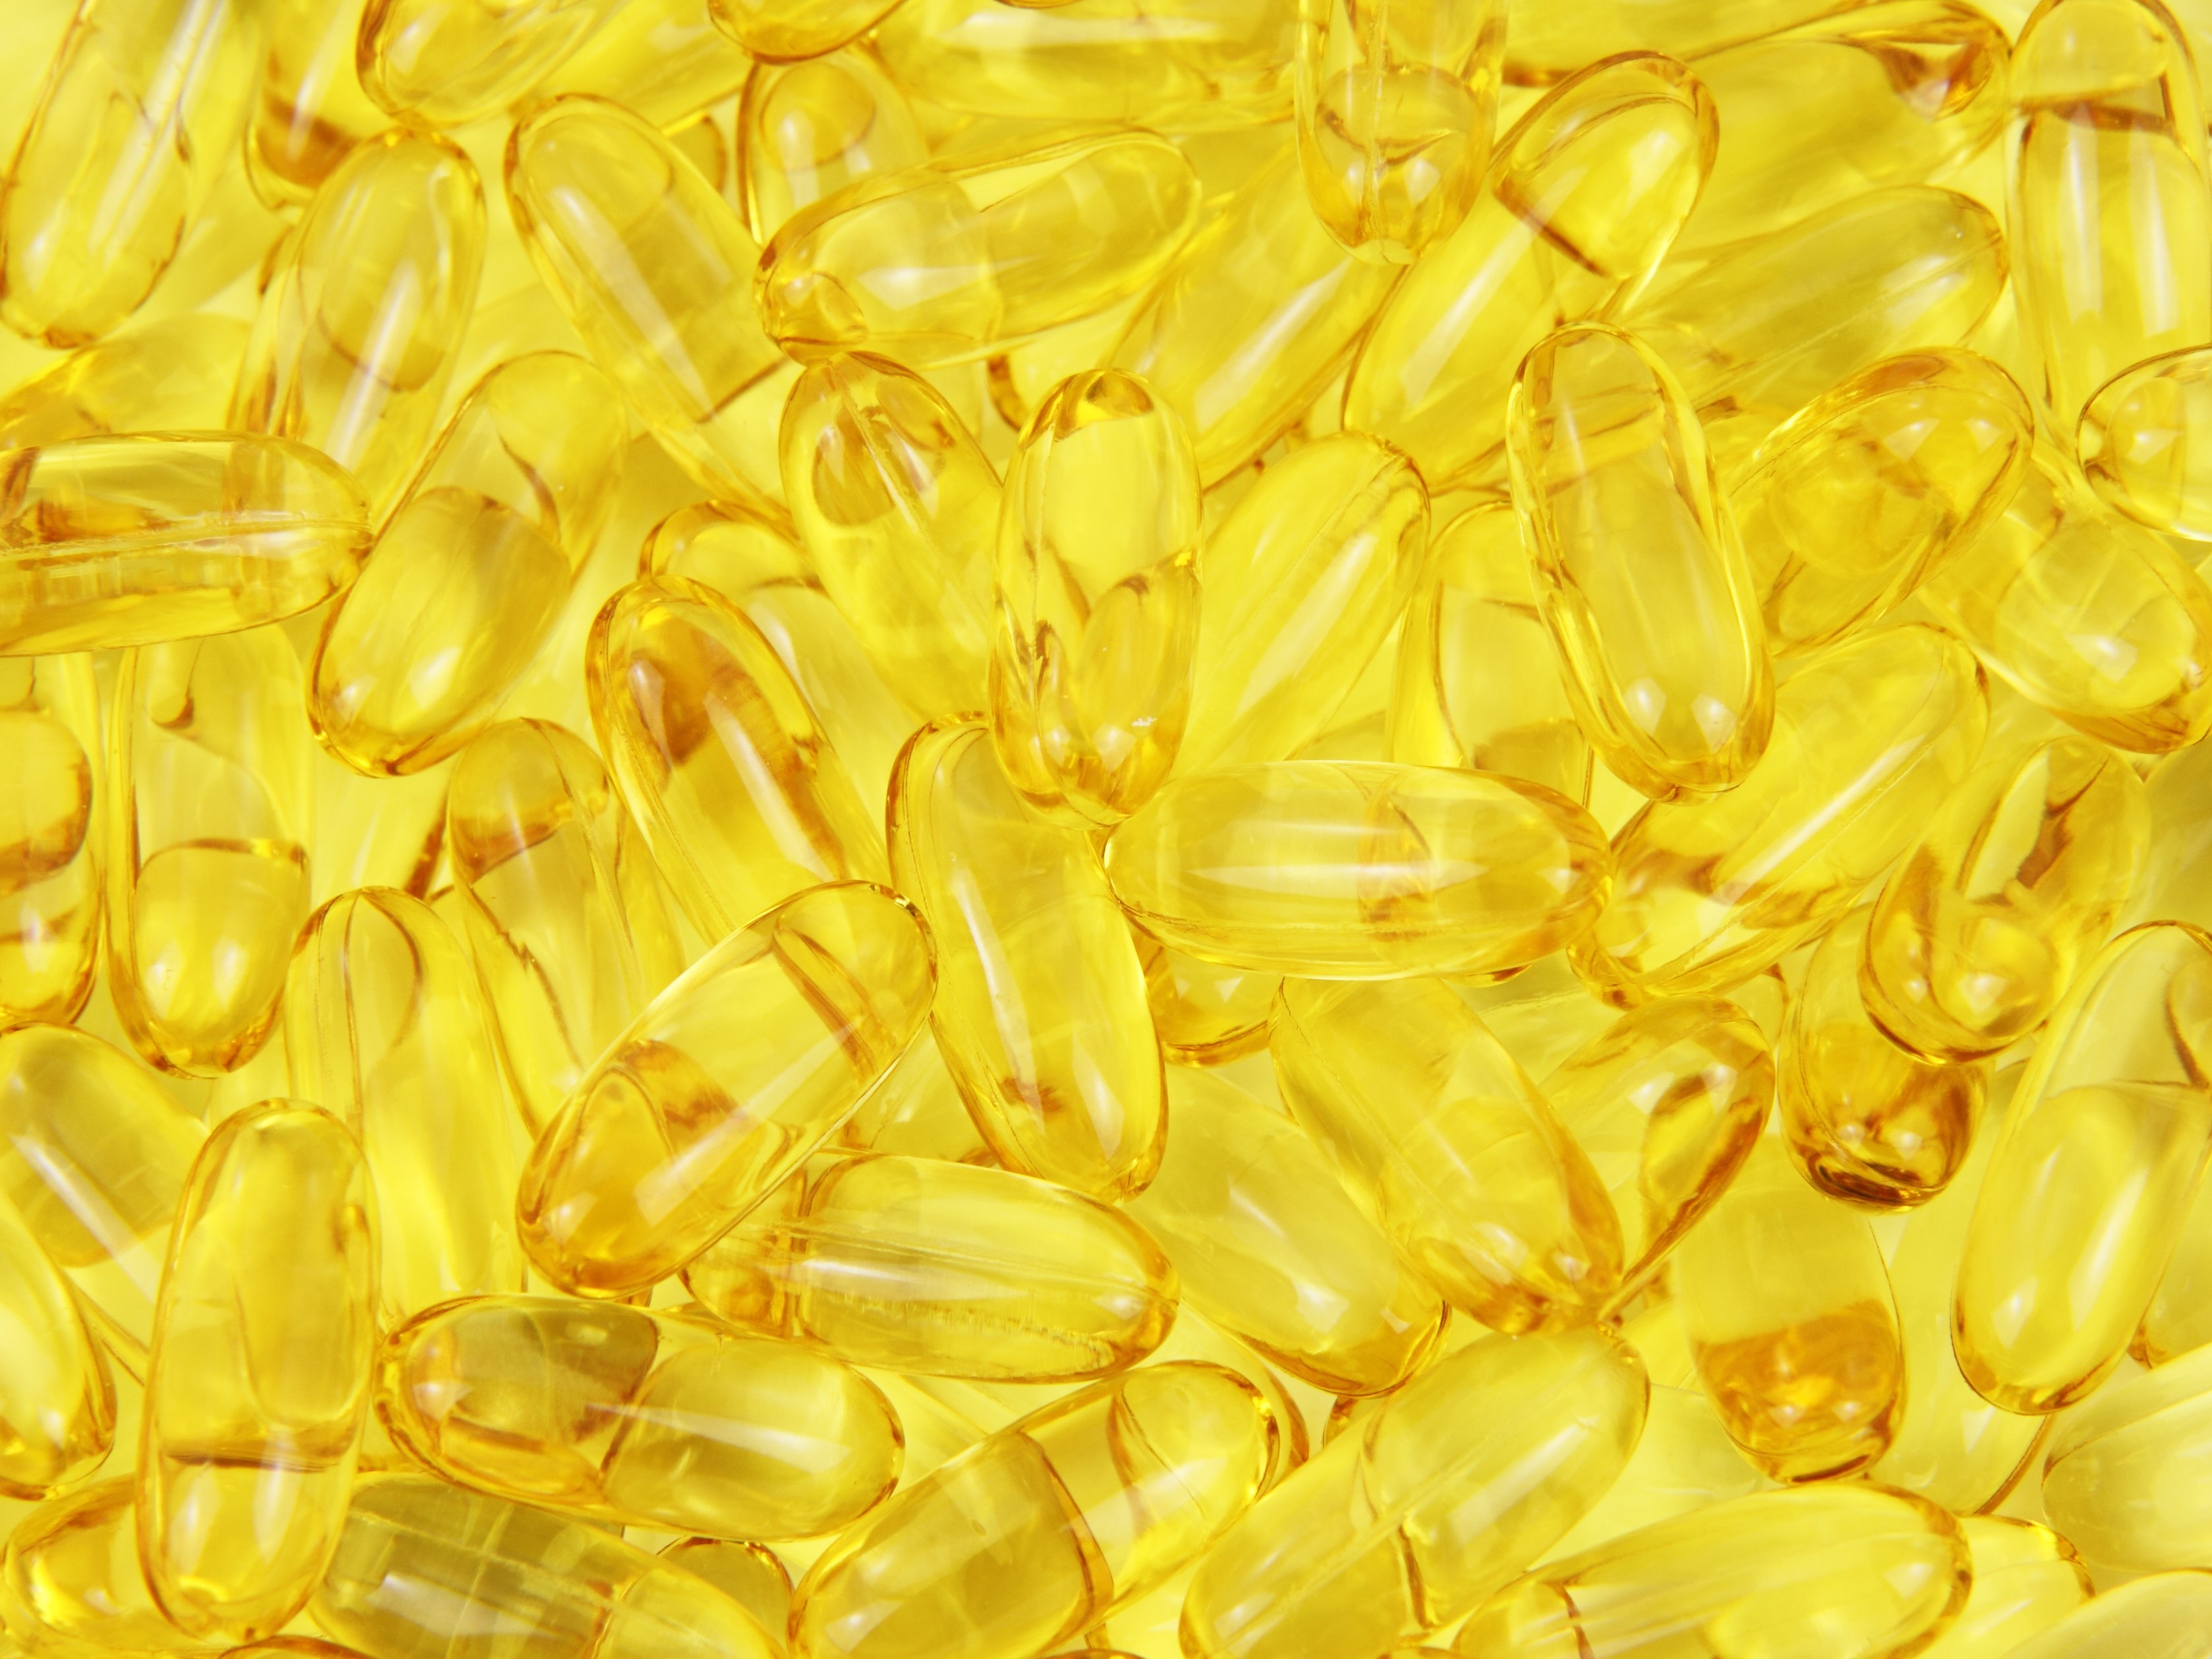
flower, petal, pollen, tablet, food, produce, yellow, fish, health, capsule, vitamin, fat, background, gold, pills, oil, diet, vitamins, tablets, omega, cod, capsules, pill, sunflower seed, grass family